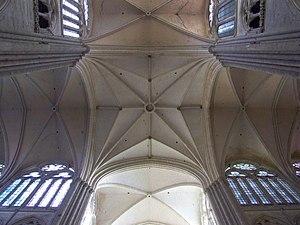
Voûtes de la croisée du transept de la cathédrale Notre-Dame d'Amiens, France. La nef est au-dessus de la photo, et le chœur au-dessous.
En architecture, la croisée du transept, parfois appelée intertransept, est la partie du plan d'une église située à l'intersection du transept et du vaisseau principal de la nef.
La cathédrale Notre-Dame d'Amiens est une église catholique située à Amiens dans le département français de la Somme en région Hauts-de-France.